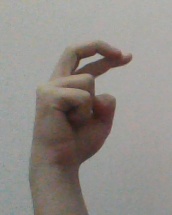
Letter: zay